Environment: real
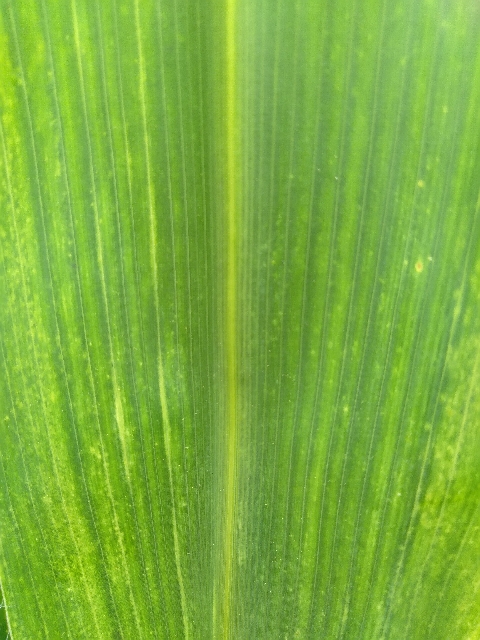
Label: lethal_necrosis